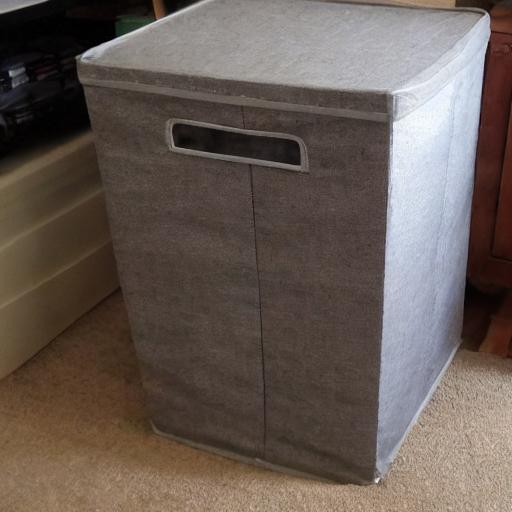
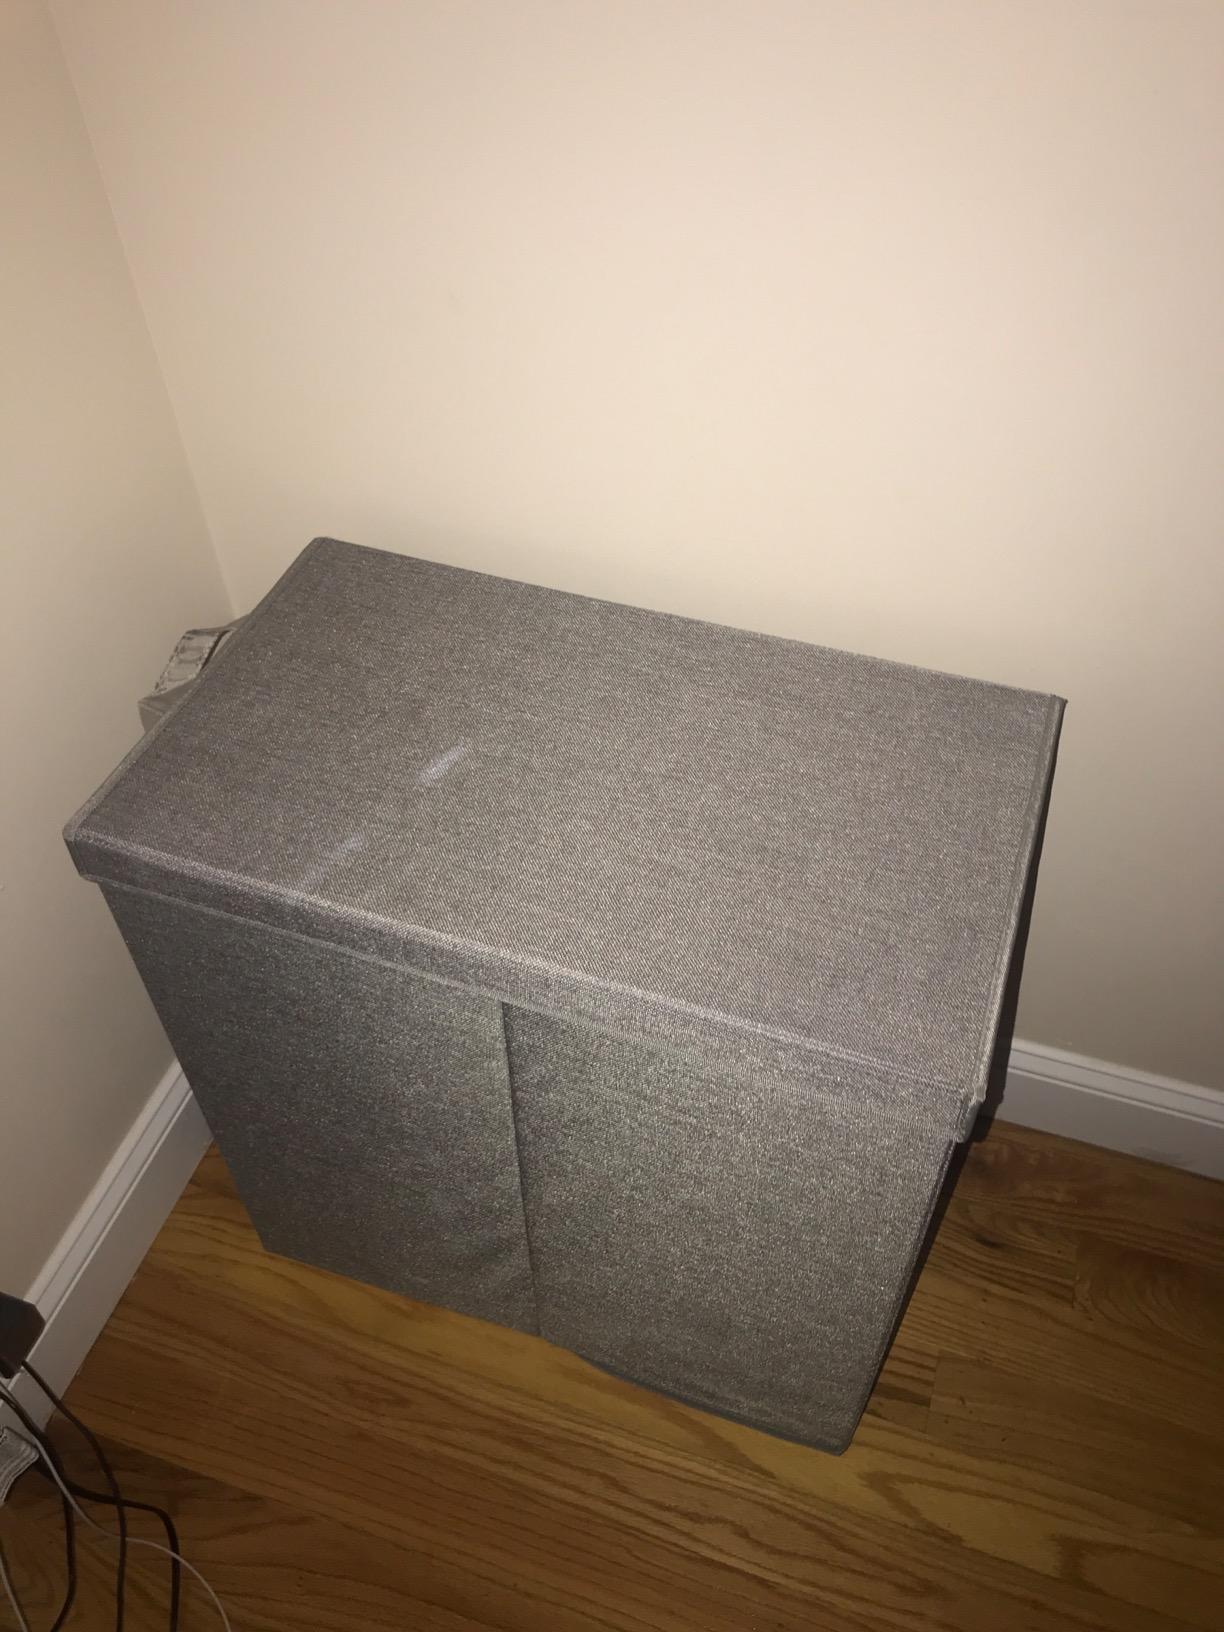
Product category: items_hamper
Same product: no